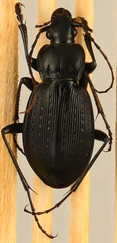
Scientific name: Dicaelus teter
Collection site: Mountain Lake Biological Station NEON (MLBS), plot MLBS_010